List of awards and nominations received by The Mary Tyler Moore Show

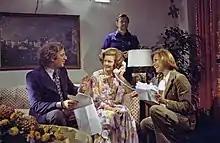
Ed. Weinberger "(pictured left)" had 3 episodes he wrote nominated for the WGA Award for Television: Episodic Comedy.

Presented by the Writers Guild of America (WGA), the Writers Guild of America Award is an annual accolade that recognizes outstanding achievement of writers in film, television, radio, promotional writing and videogames. "The Mary Tyler Moore Show" received 10 nominations of for the award for , winning once in 1971.